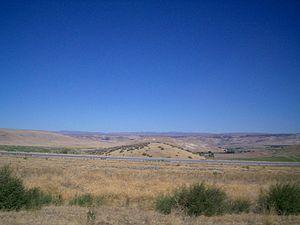
L'écorégion appelée par le WWF steppe arbustive de la Snake et du Columbia est une région désertique qui s’étend aux États-Unis dans les bassins de la rivière Snake et du fleuve Columbia.